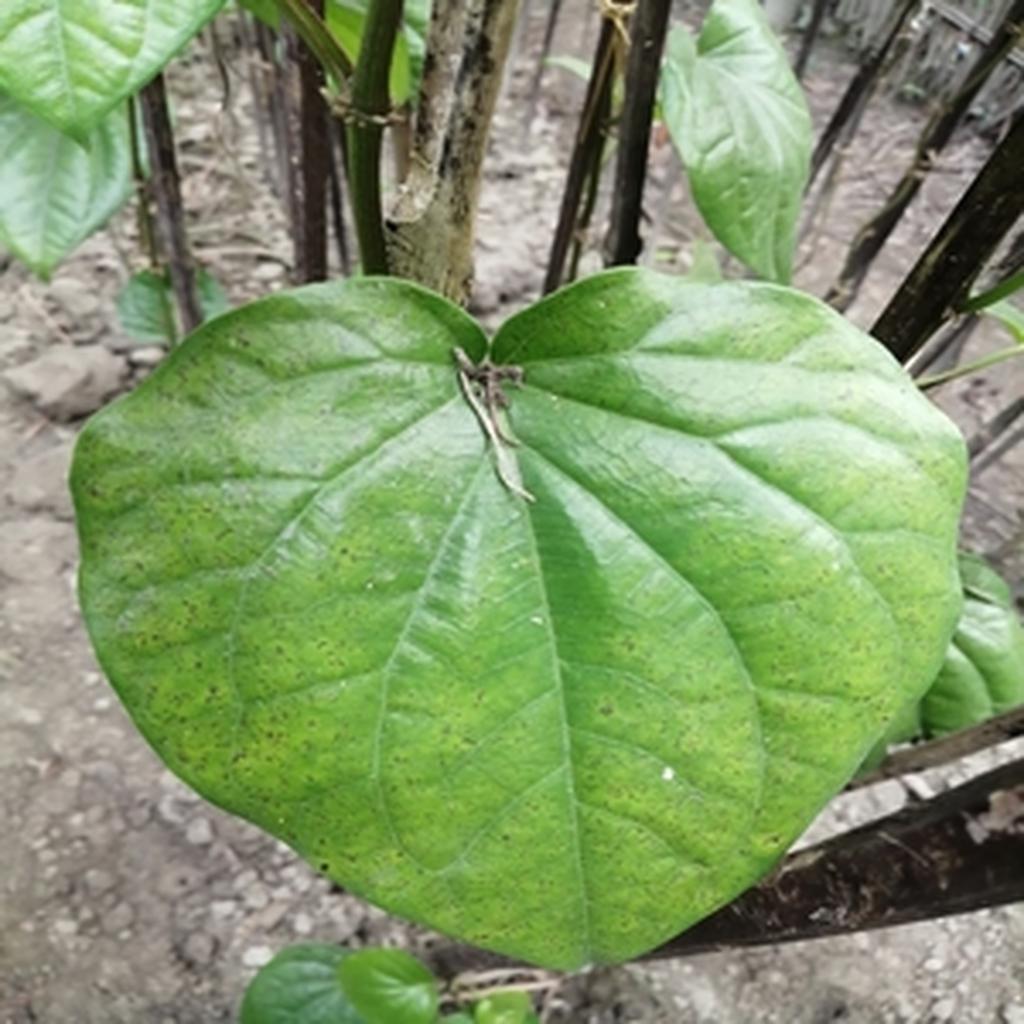
Label: Leaf_Spot